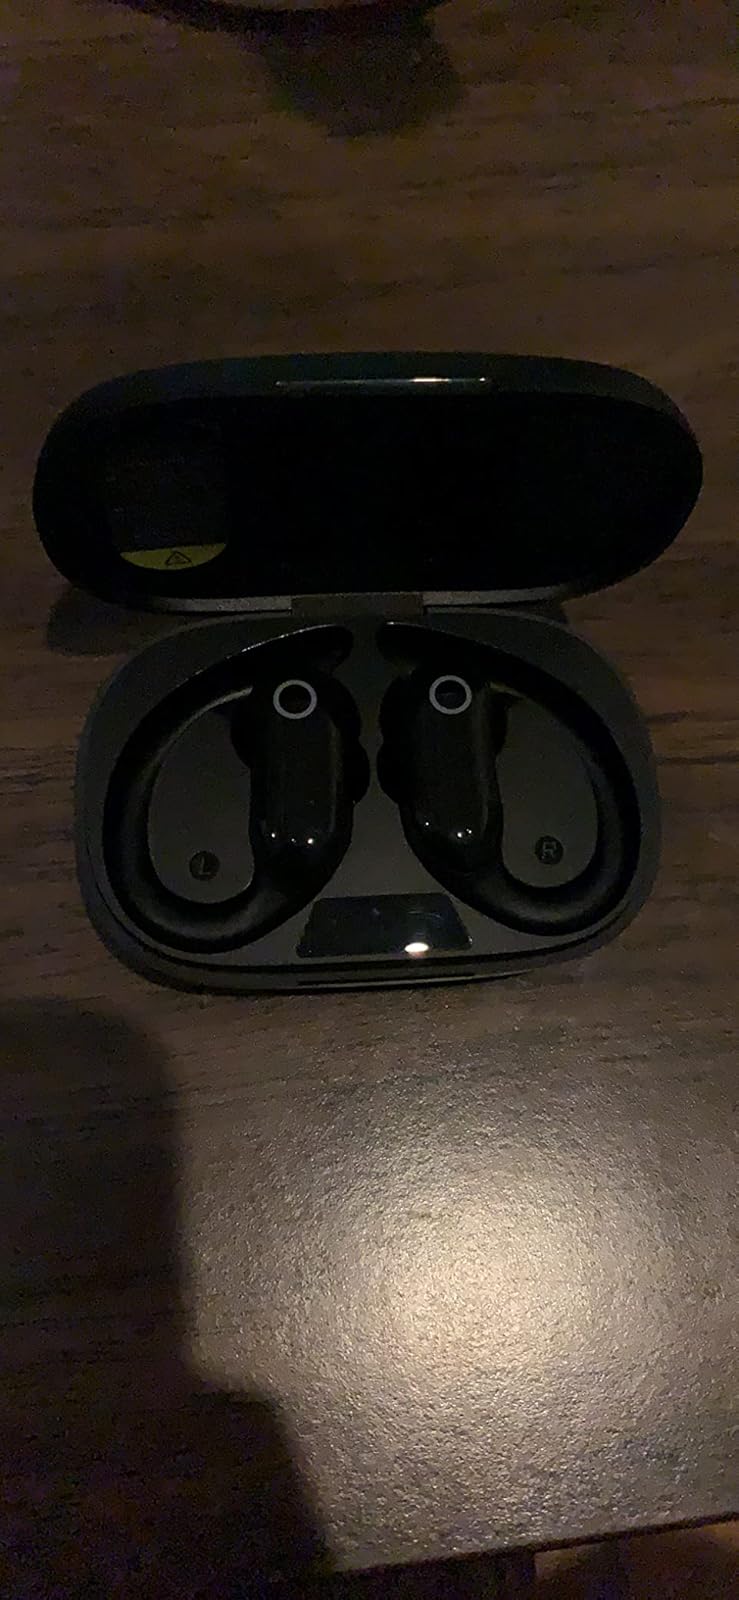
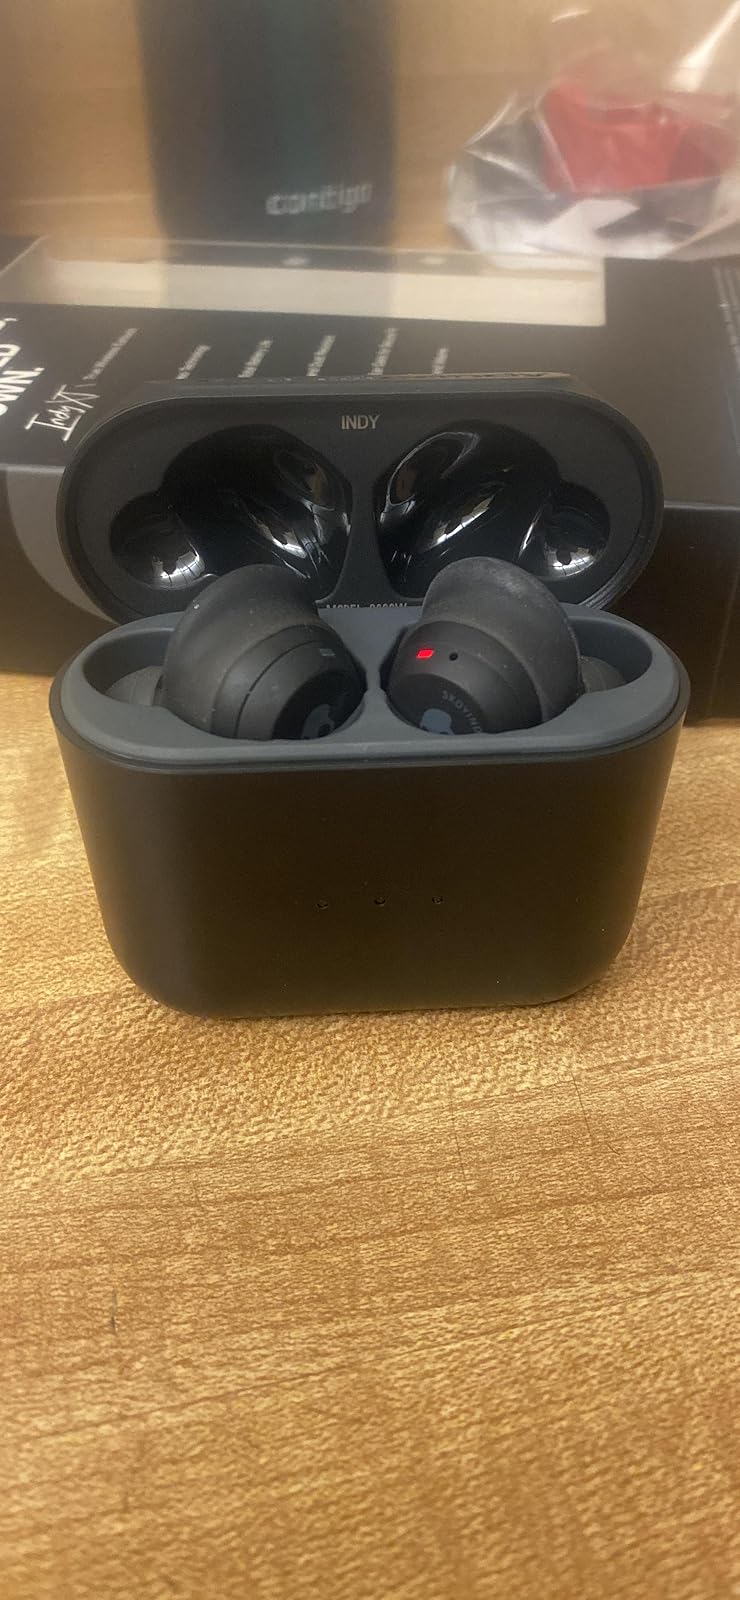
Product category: earbuds
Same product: no